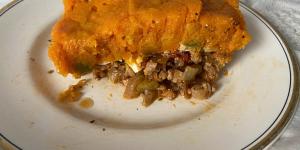
pastel de calabaza y carne